Nishi-Uozu Station

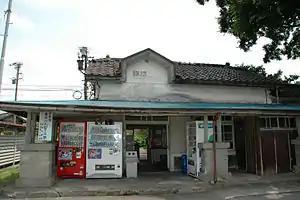
Nishi-Uozu Station in July 2005

is a railway station in the city of Uozu, Toyama, Japan, operated by the private railway operator Toyama Chihō Railway.